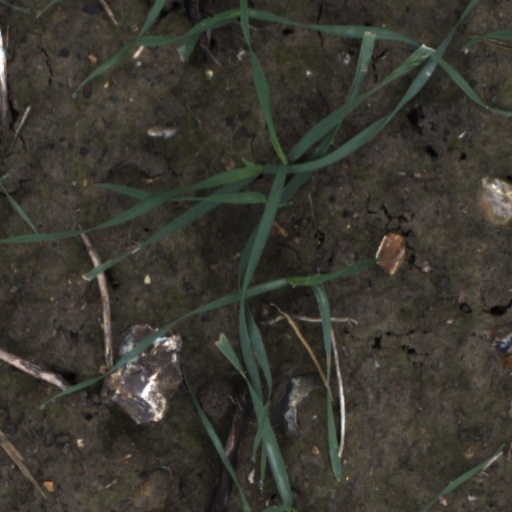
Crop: wheat